2008 Wimbledon Championships

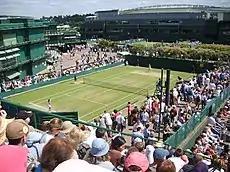
Laura Robson (left), in her first round juniors match against Alexa Guarachi

The British public were treated to some palpable success, as London-based Laura Robson became the first British girl to win the Girls' juniors competition since Annabel Croft in 1984. Fourteen-year-old Robson, the youngest player in the Girls' juniors, had to beat players aged up to eighteen, the maximum age allowed for entry into the juniors. She garnered considerable media attention; with a large crowd gathered to watch both her semi-final and final matches, the latter of which was on No. 1 Court, she called it an "overwhelming experience." British-based gambling company Ladbrokes slashed her odds of winning Wimbledon before 2020 from 50/1 to 20/1.